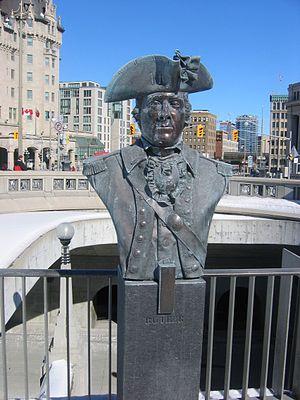
Le Monument aux Valeureux est un monument militaire situé à Ottawa, la capitale du Canada, qui commémore quatorze personnalités de l'histoire militaire du pays.